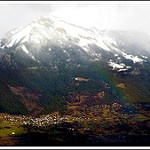
Label: mountain